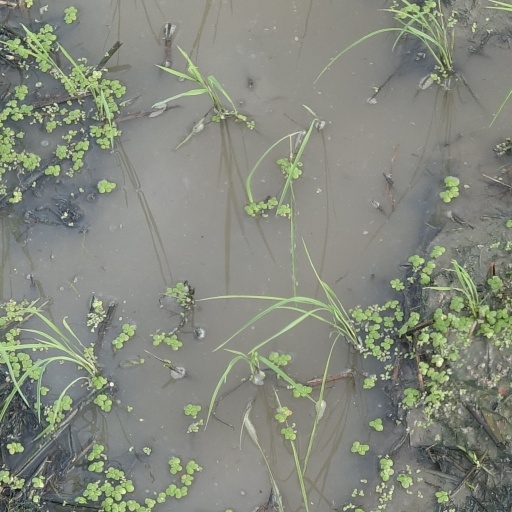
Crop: rice